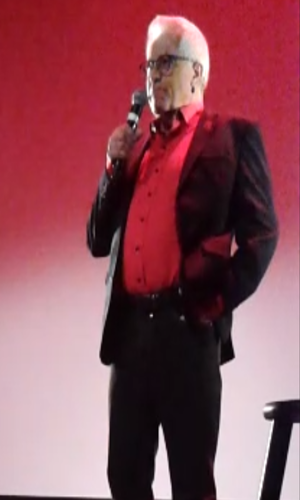
Ma photo de Daniel Ratthé à Ste-Thérèse , Québec, Canada au cabaret BMO.
Daniel Ratthé, né le 8 juin 1956 à Chicoutimi, est un homme politique québécois. Il a représenté la circonscription de Blainville de 2008 à 2014.
Blainville est une circonscription électorale provinciale du Québec. Elle est située dans la région administrative des Laurentides.